Czechoslovakism

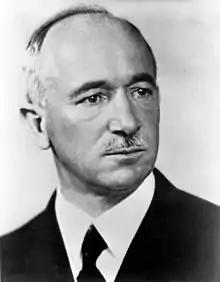
Edvard Beneš

In 1939-1945 the chief exponent of Czechoslovakism was the London-based Czechoslovak government in exile led by Jan Šrámek and especially by the president in-exile, Edvard Beneš; Czechoslovakism was popular also among some sympathetic British historians, like Seton-Watson. Officially the exile Czechoslovak structures not only refused to recognise the post-September-1938 political changes but they also stuck to the theory of one, Czechoslovak nation; it was advanced as late as in mid-1943. When negotiating with Moscow-sponsored Czechoslovak Communists Beneš advocated return to Czechoslovakism as to a state doctrine, though KSČ at that time was already highly sceptical about viability of the concept. Also the (SNR), underground body formed in Slovakia, styled as continuation of the pre-1939 autonomous Slovak assembly, politically heterogeneous though strongly left-leaning and declaring loyalty to president Benes, adopted a different position. The body, formally the supreme political organisation leading the Slovak National Uprising, in its September 1944 pronouncement spoke in favour of Czechoslovakia as the state of two nations, the Czechs and the Slovaks.